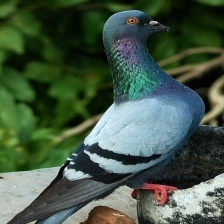
Species: ROCK DOVE
Scientific name: COLUMBA LIVIA